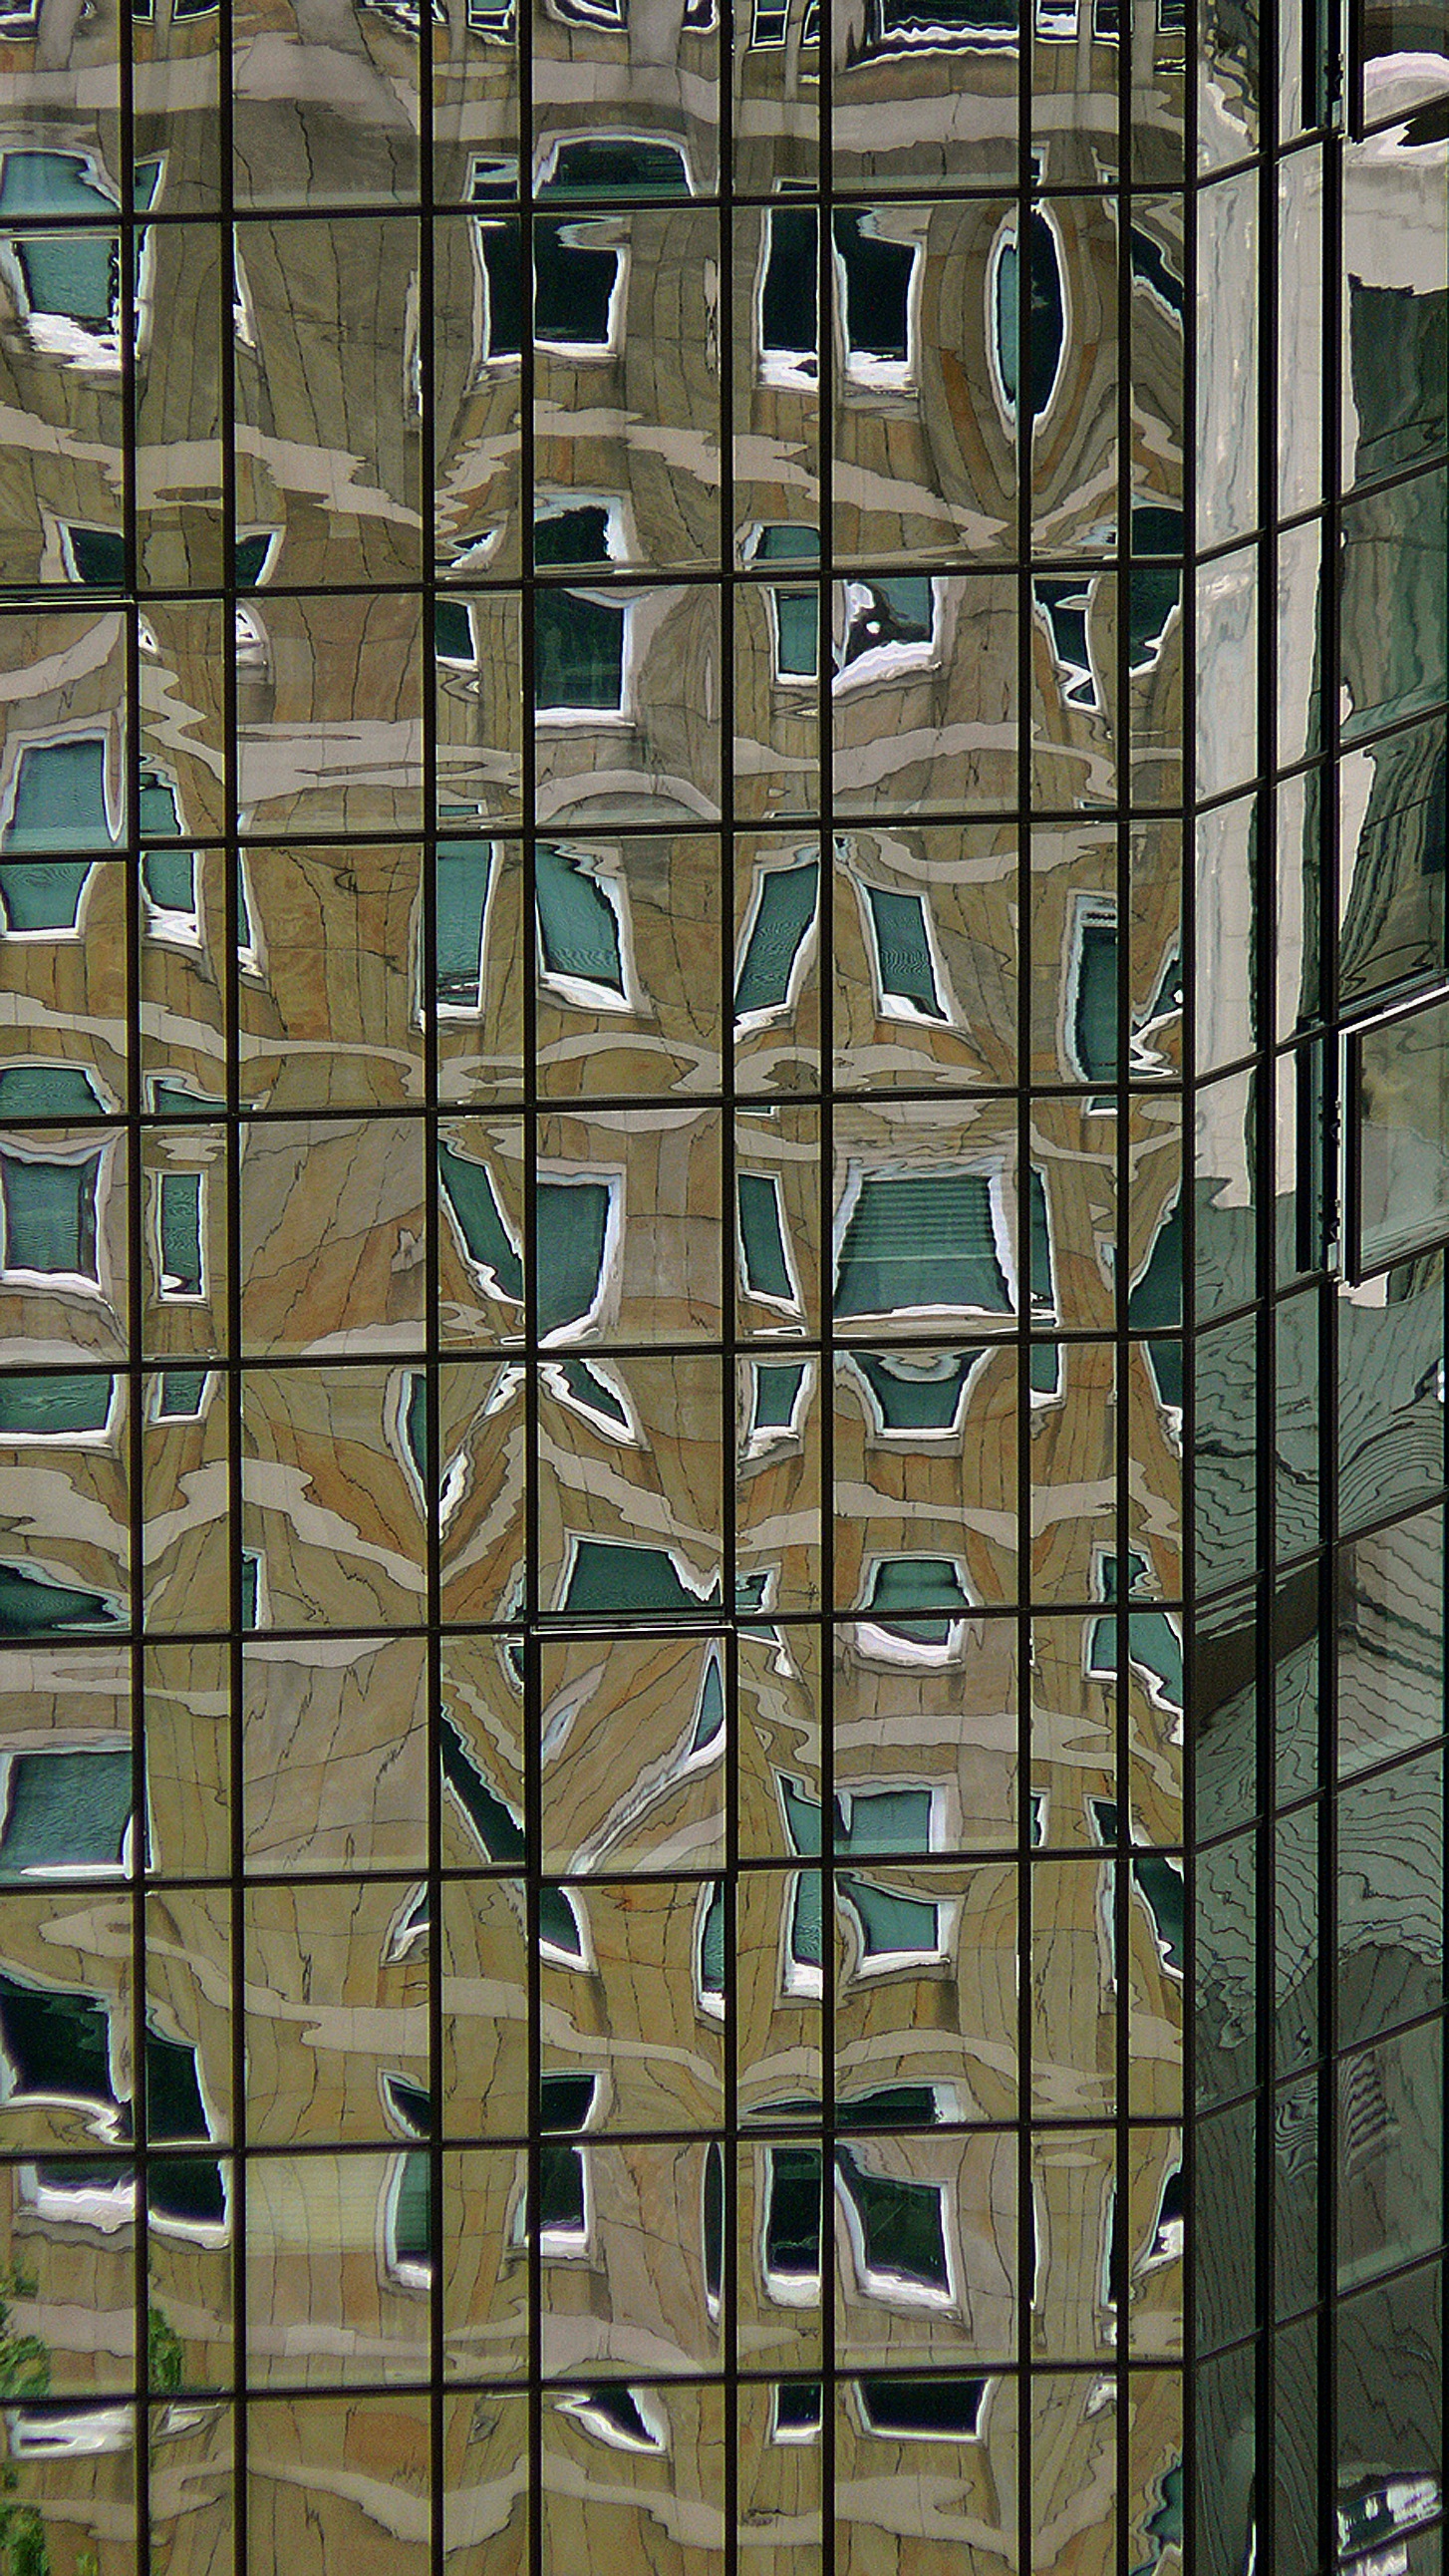
light, architecture, sky, wood, sun, skyline, window, glass, building, home, skyscraper, wall, shadow, facade, interior design, art, skyscrapers, design, symmetry, reflections, gloss, frankfurt, mirroring, window glass, bank house, glass palace